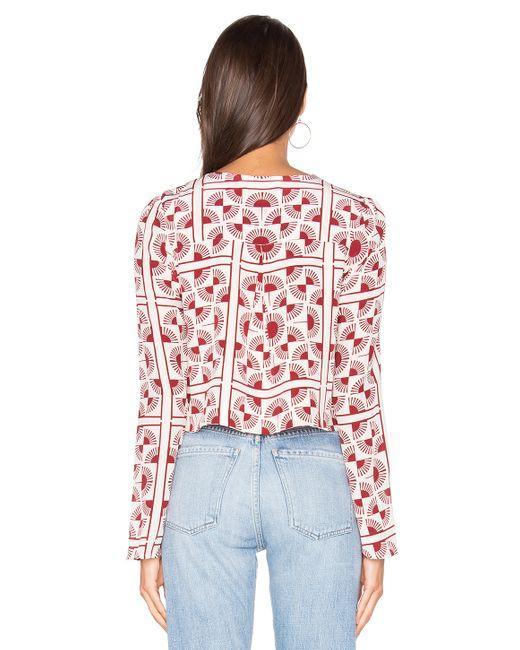
Rot-weiß bedrucktes Top für Damen